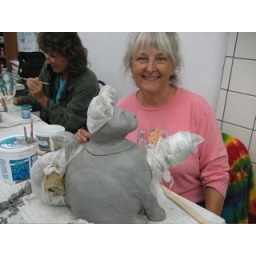
12 cup Milo pot in progress